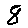
Label: 8